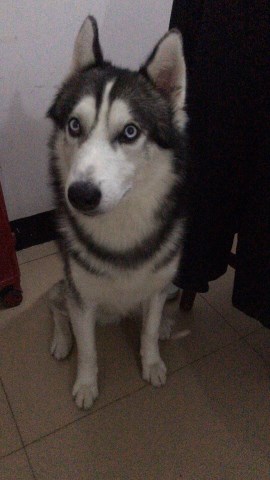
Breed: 1160-n000003-Siberian_husky